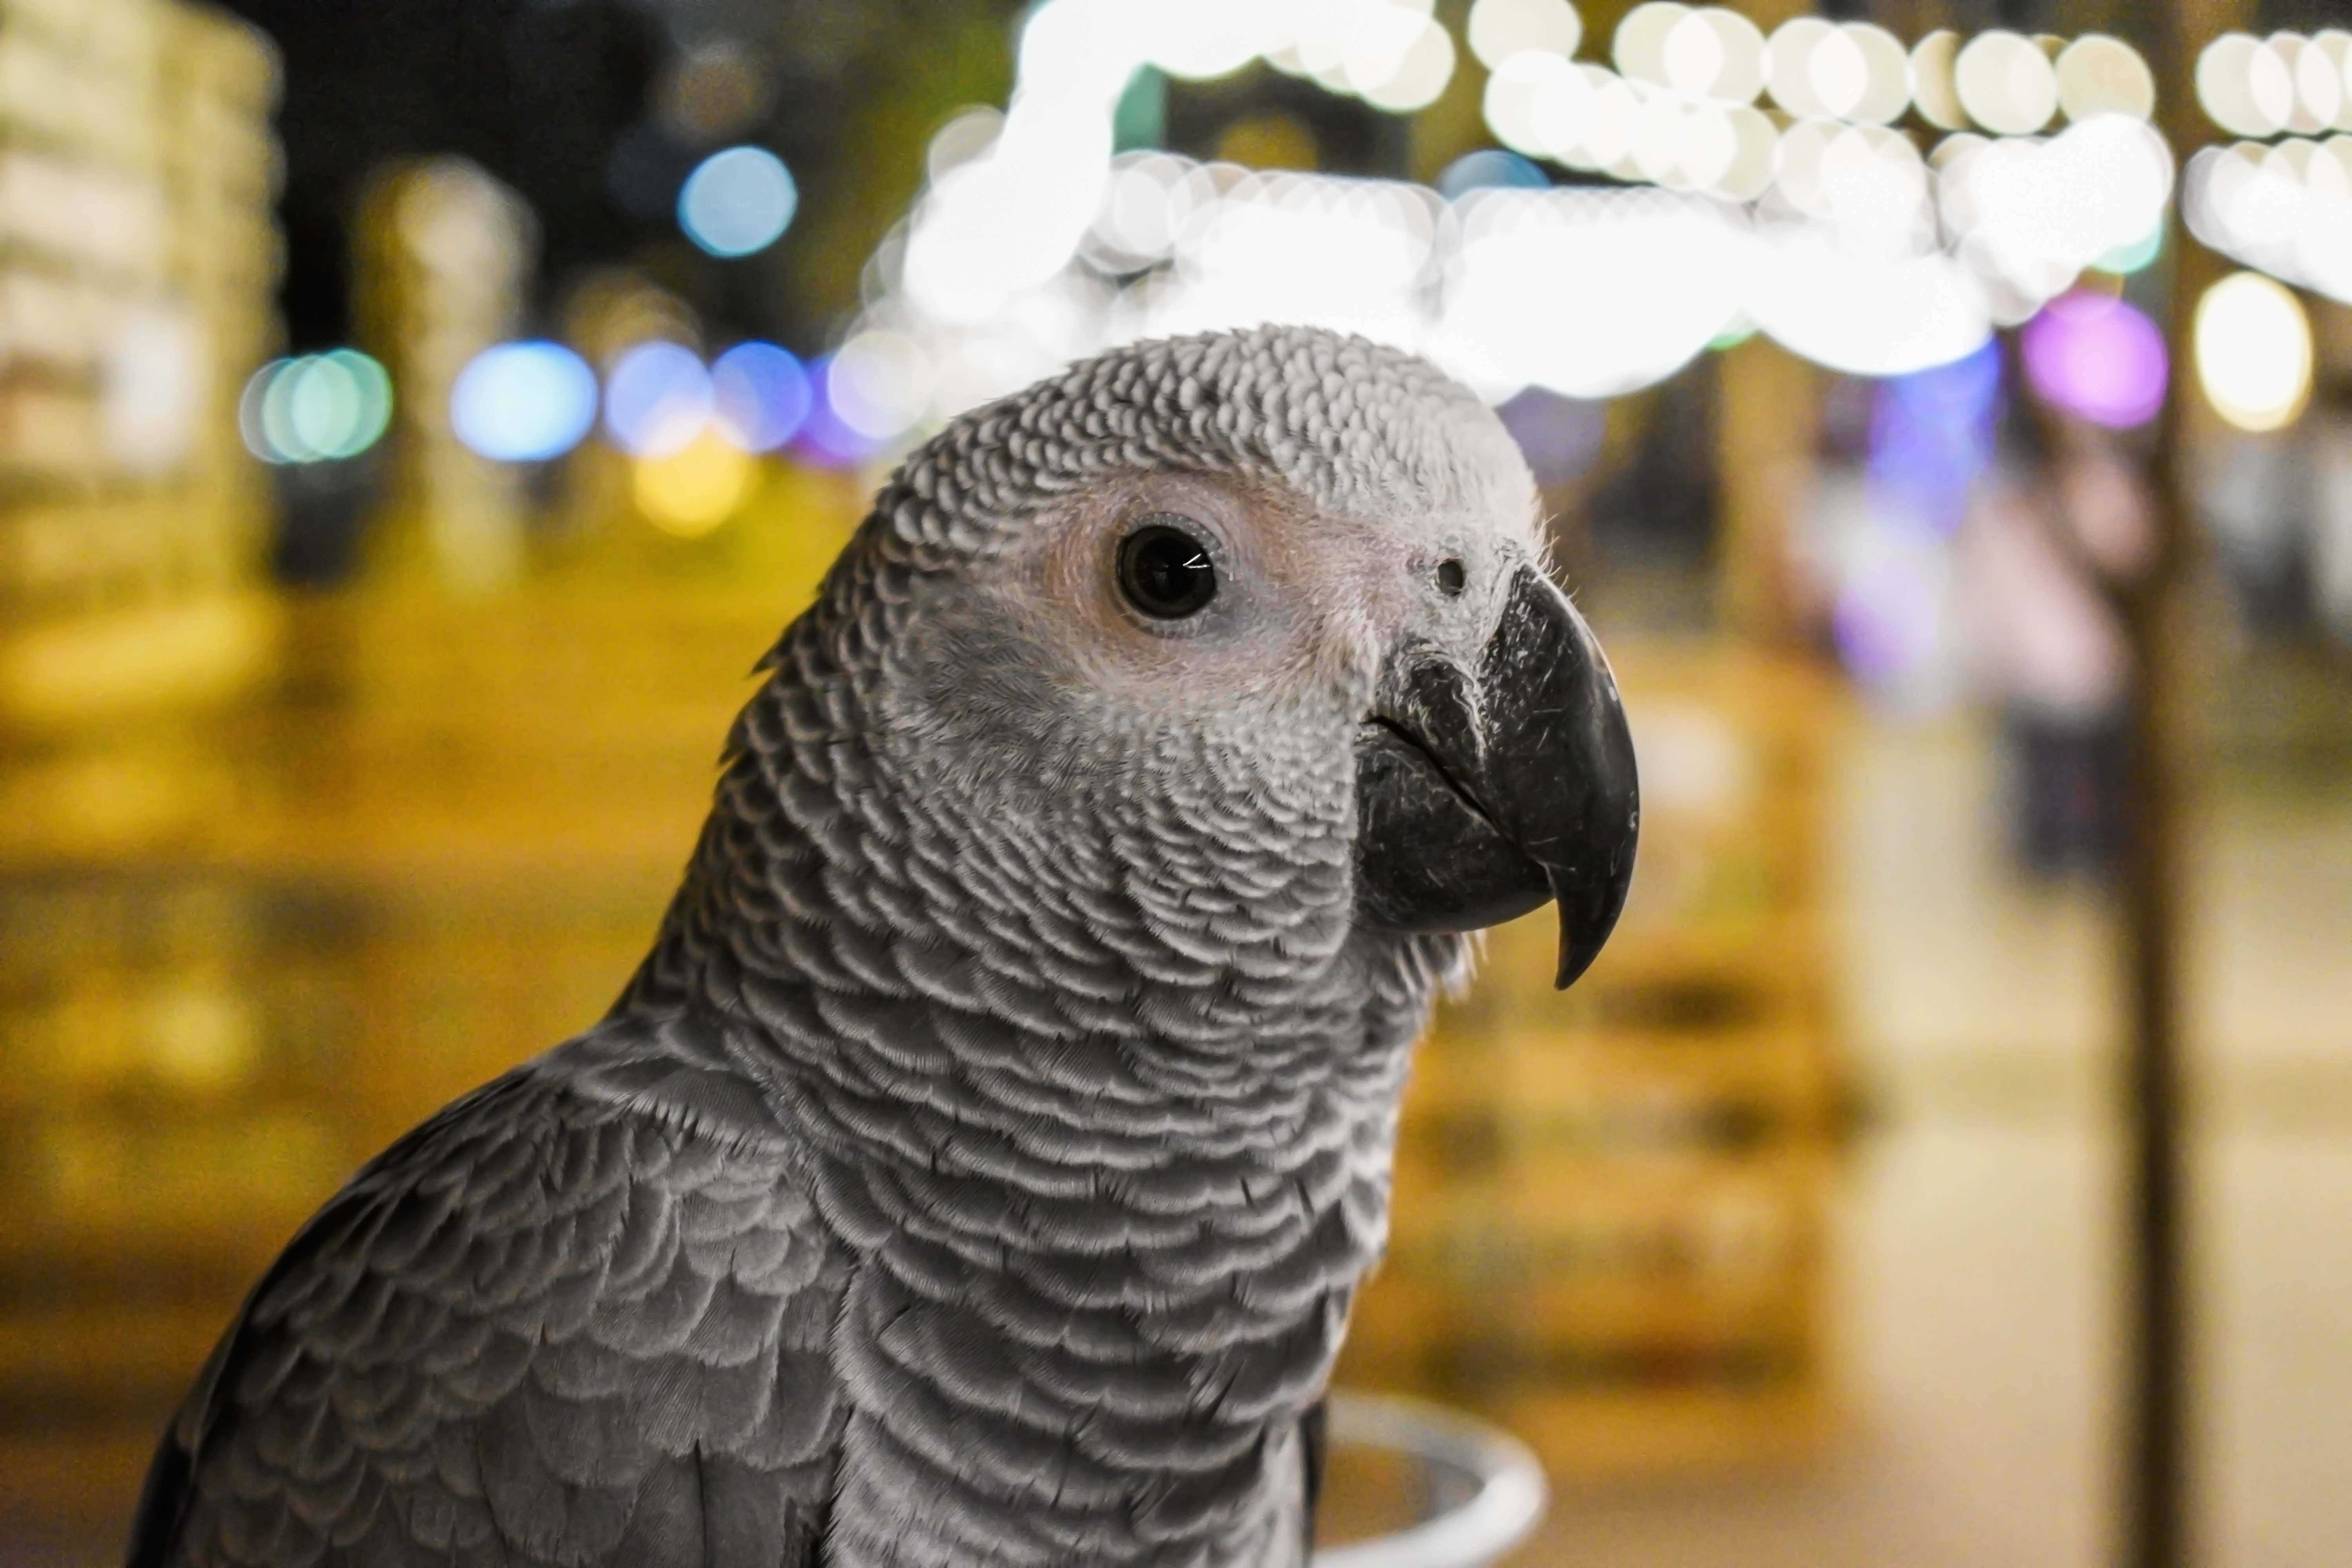
african grey, vertebrate, bird, beak, parrot, parakeet, wildlife, macaw, adaptation, budgie